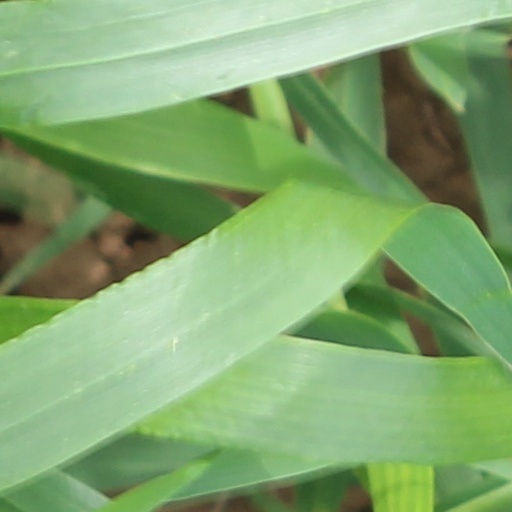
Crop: wheat